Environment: real
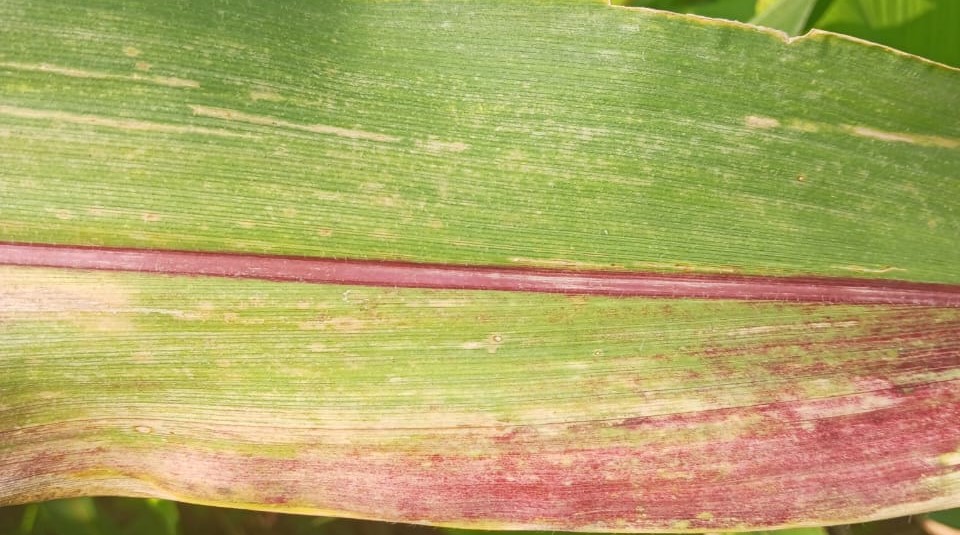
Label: phosphorus_deficiency